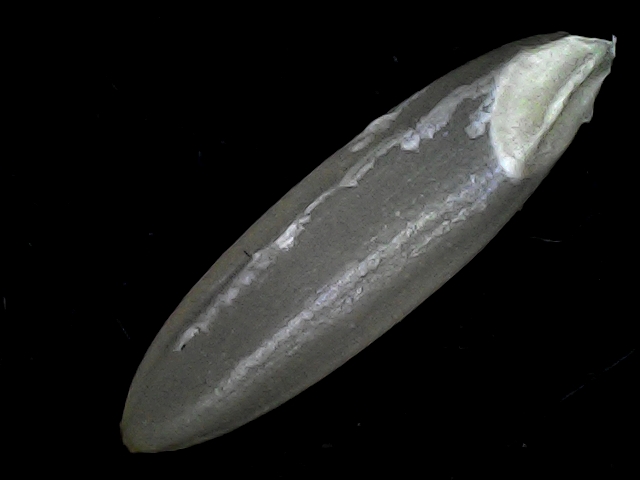
Rice variety: BRRI67